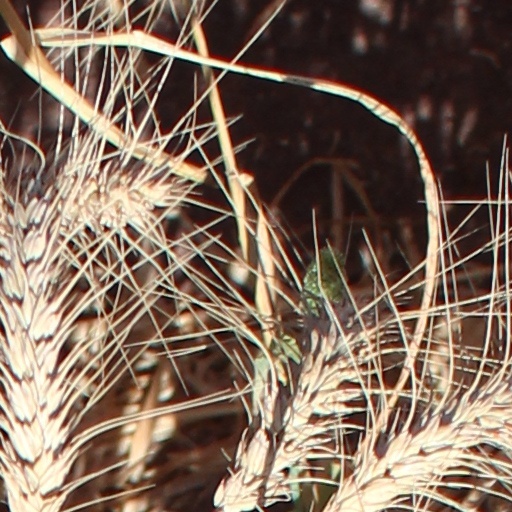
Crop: wheat